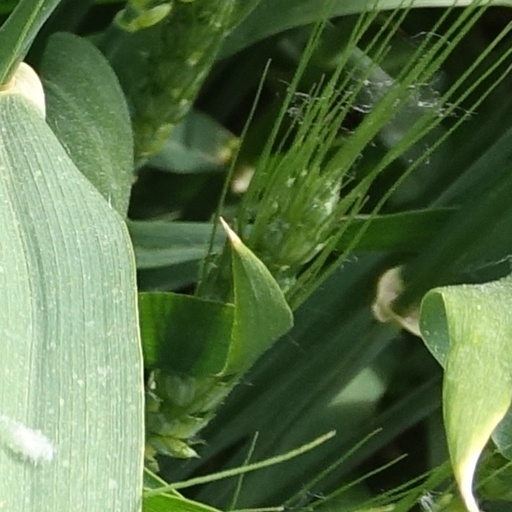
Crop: wheat